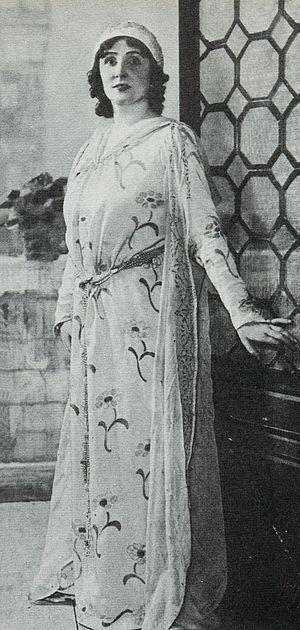
O mio babbino caro est un air d’opéra pour soprano, extrait de Gianni Schicchi de Giacomo Puccini sur un livret de Giovacchino Forzano. Il s’agit de l’air le plus célèbre du Triptyque de Puccini.
Gianni Schicchi est un opéra-comique en un acte de Giacomo Puccini. C’est le troisième opéra du cycle appelé Il trittico. Le livret italien de Giovacchino Forzano est fondé sur une histoire racontée dans la Divine Comédie de Dante. Il fut représenté pour la première fois au Metropolitan Opera de New York le 14 décembre 1918.
Florence Gertrude Easton est une dramatique soprano anglaise du début du 20ᵉ siècle, connue professionnellement comme Le Rossignol de South Bank. Elle a été l'une des plus polyvalentes chanteuses de tous les temps. Elle a chanté plus de 100 pièces, couvrant un large éventail de styles et d'époques, Mozart, Meyerbeer, Gounod, Verdi, Wagner, Puccini, Strauss, Schreker et Krenek. Elle a chanté pratiquement chaque partie de soprano, grandes ou petites, de Wagner, comme Senta ou Brünhilde du Crépuscule des dieux notamment.